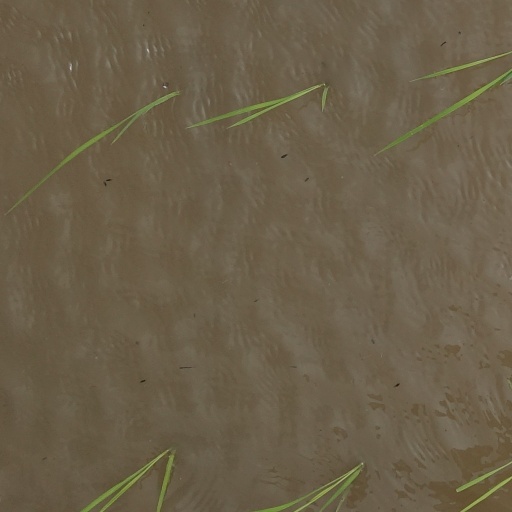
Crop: rice